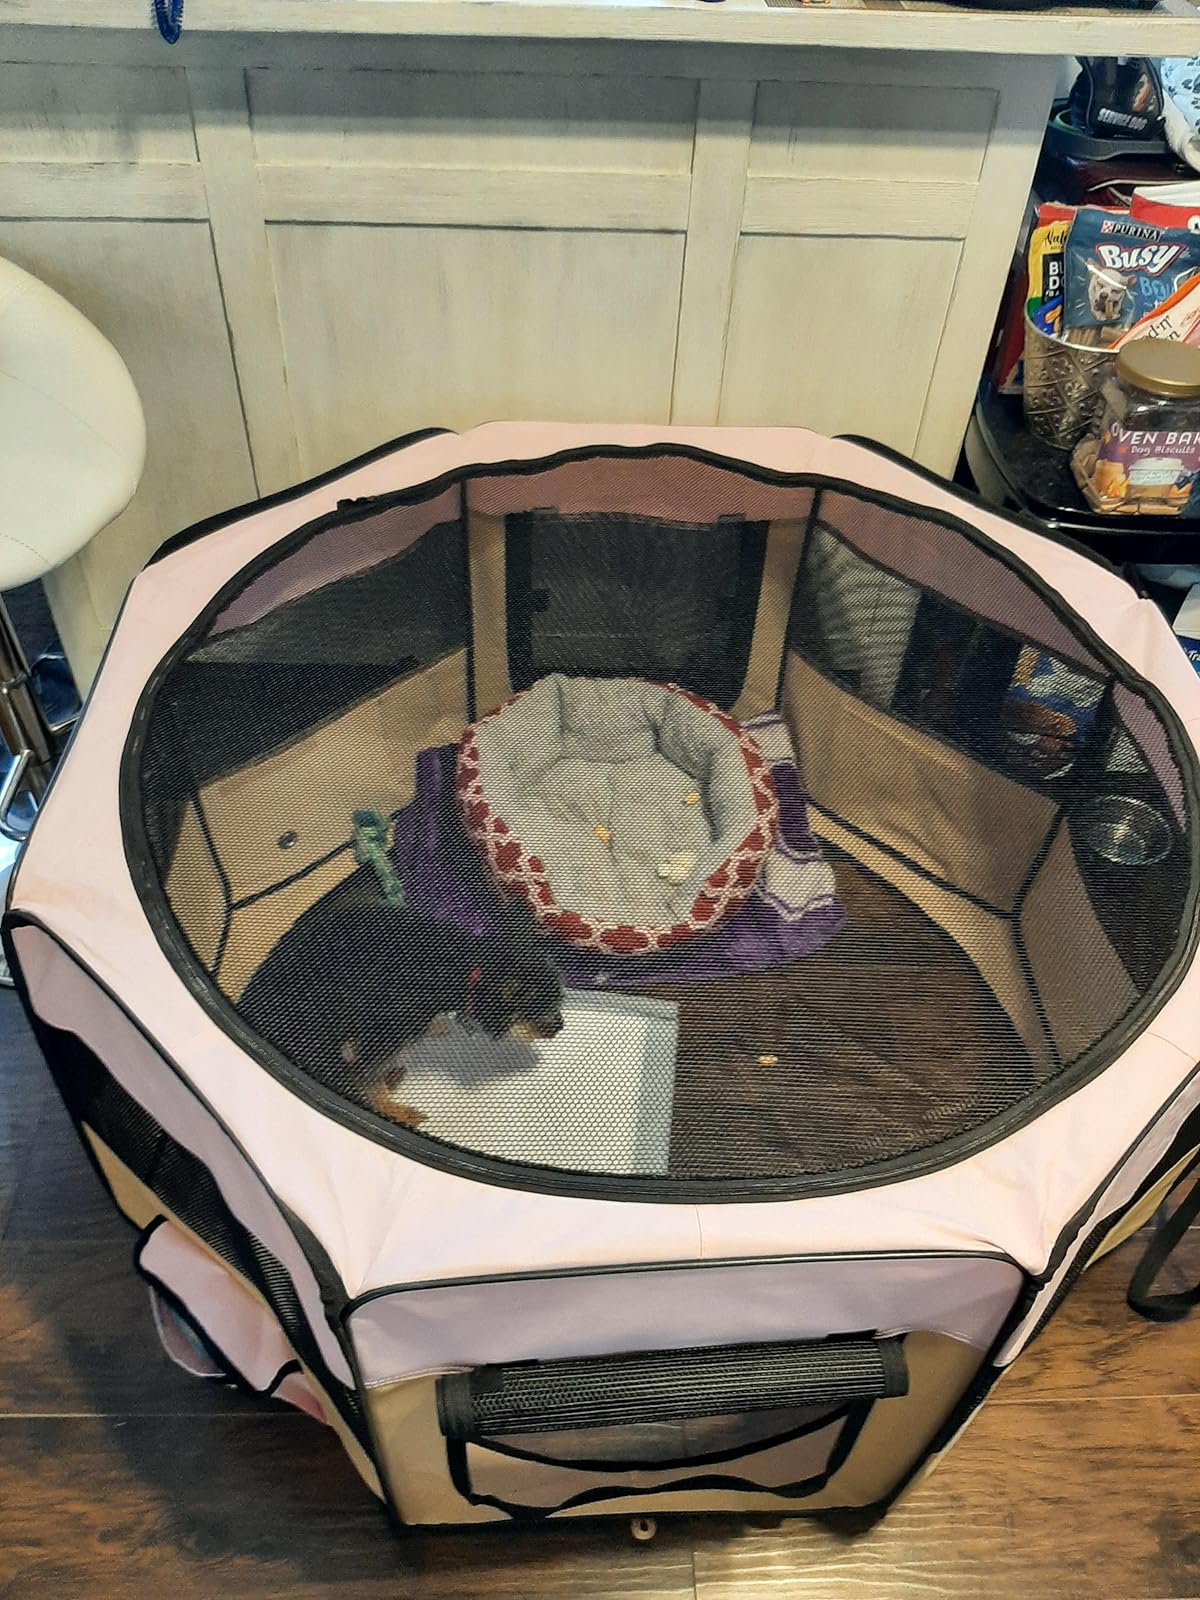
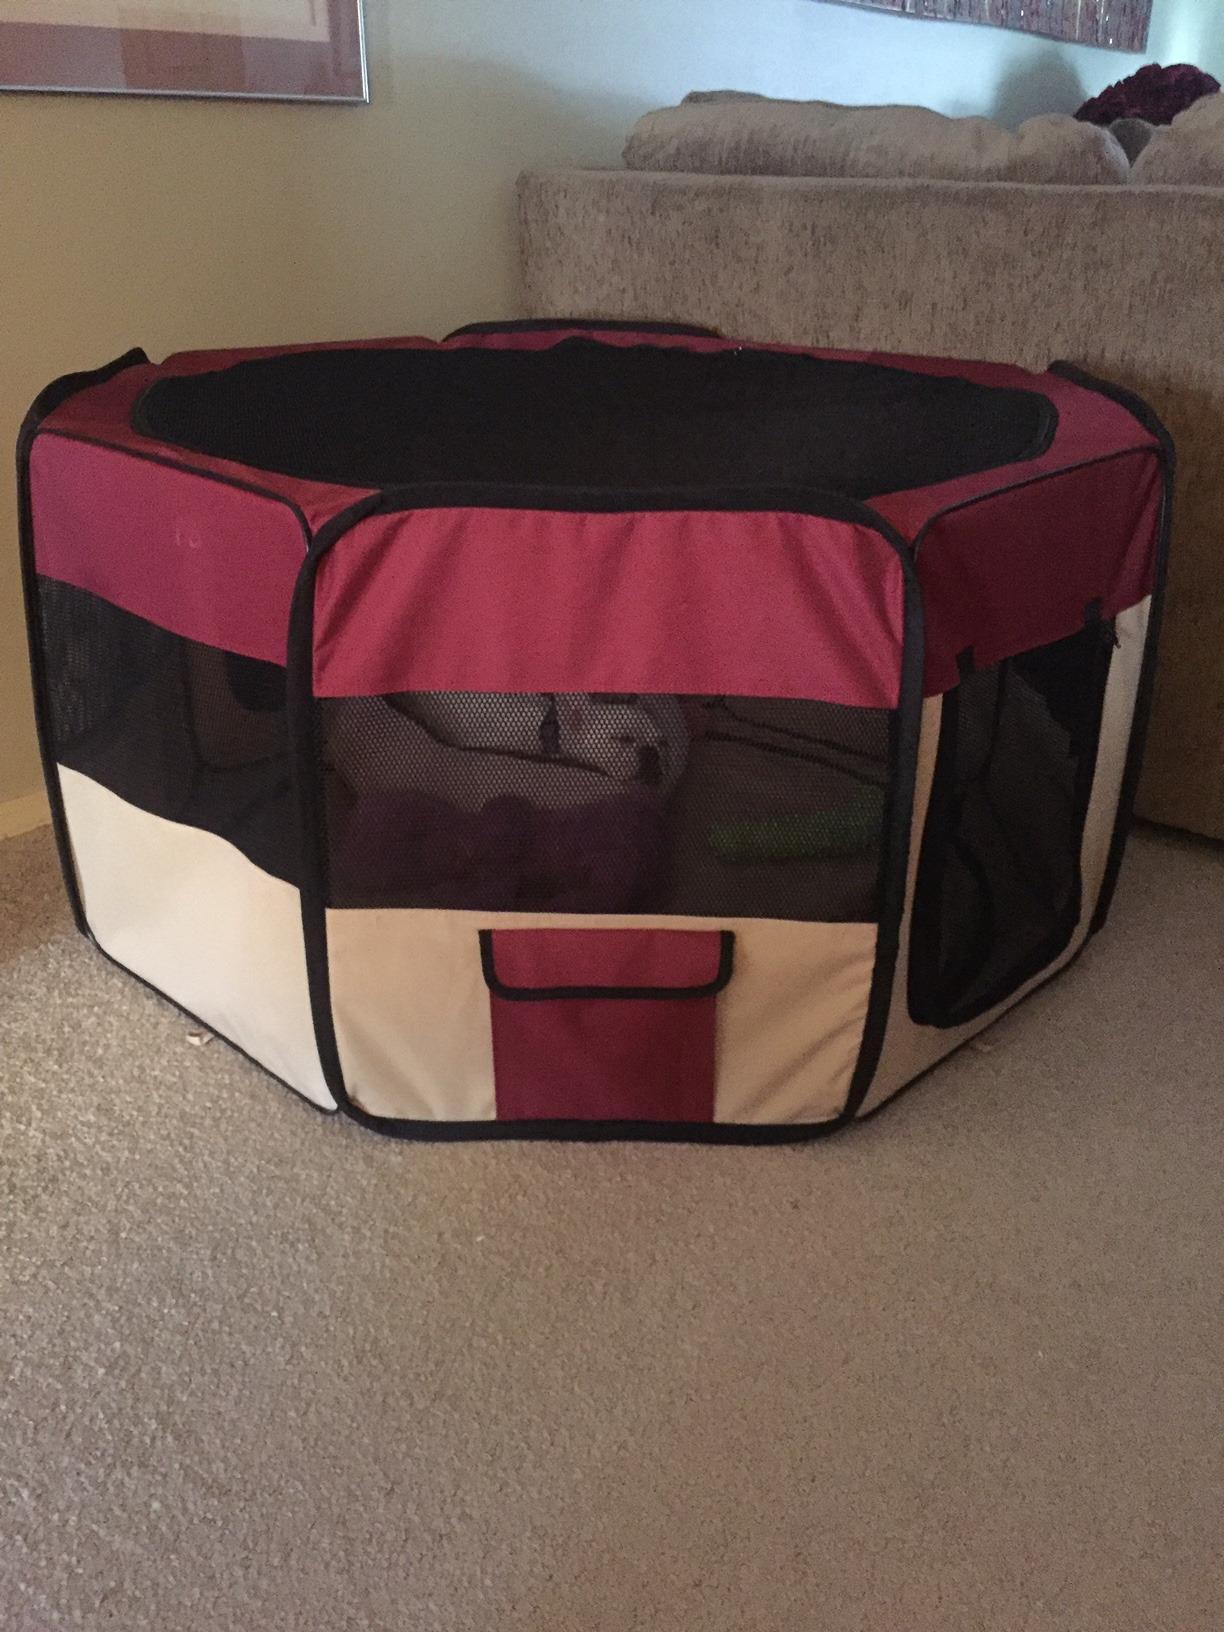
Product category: items_kennel
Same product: no